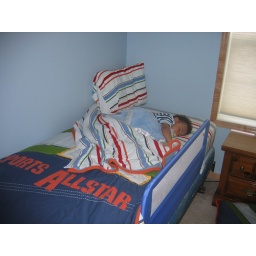
Maxwell's 1st nap in his big boy bed